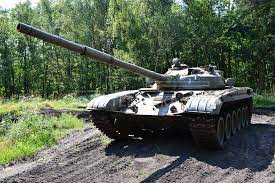
Label: T-72